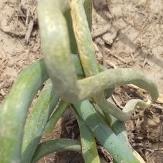
Crop: Onion
Condition: virosis-d